Question: Please indicate a possible affordance area of drink_with_bottle that can be used for holding
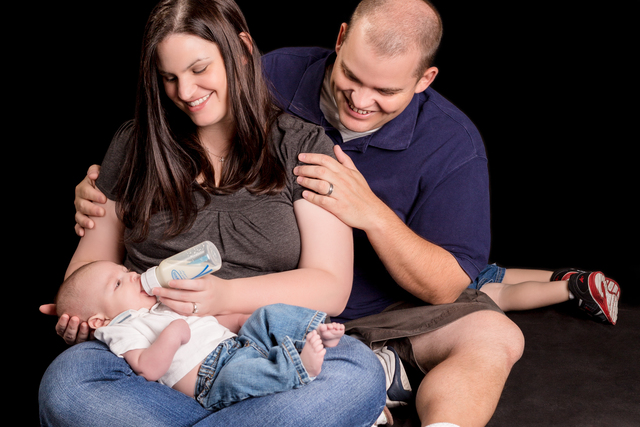
Answer: [139.5, 237.5, 221.5, 293.5]